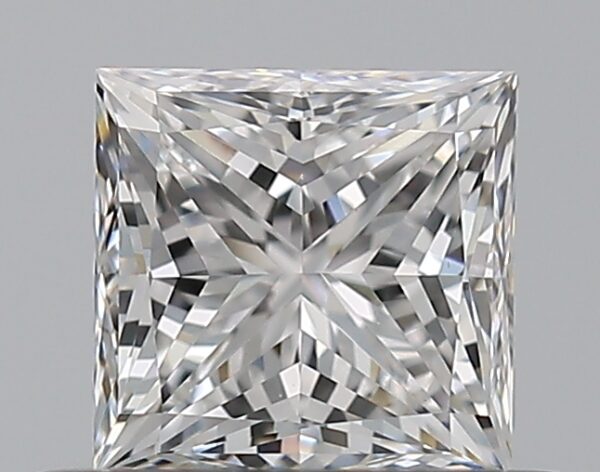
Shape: princess
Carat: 0.59
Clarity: VS1
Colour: E
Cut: VG
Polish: EX
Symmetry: VG
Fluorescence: N
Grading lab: GIA
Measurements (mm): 4.5 x 4.39 x 3.31